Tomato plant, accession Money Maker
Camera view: bottom (45 deg); turntable rotation: 240 degrees
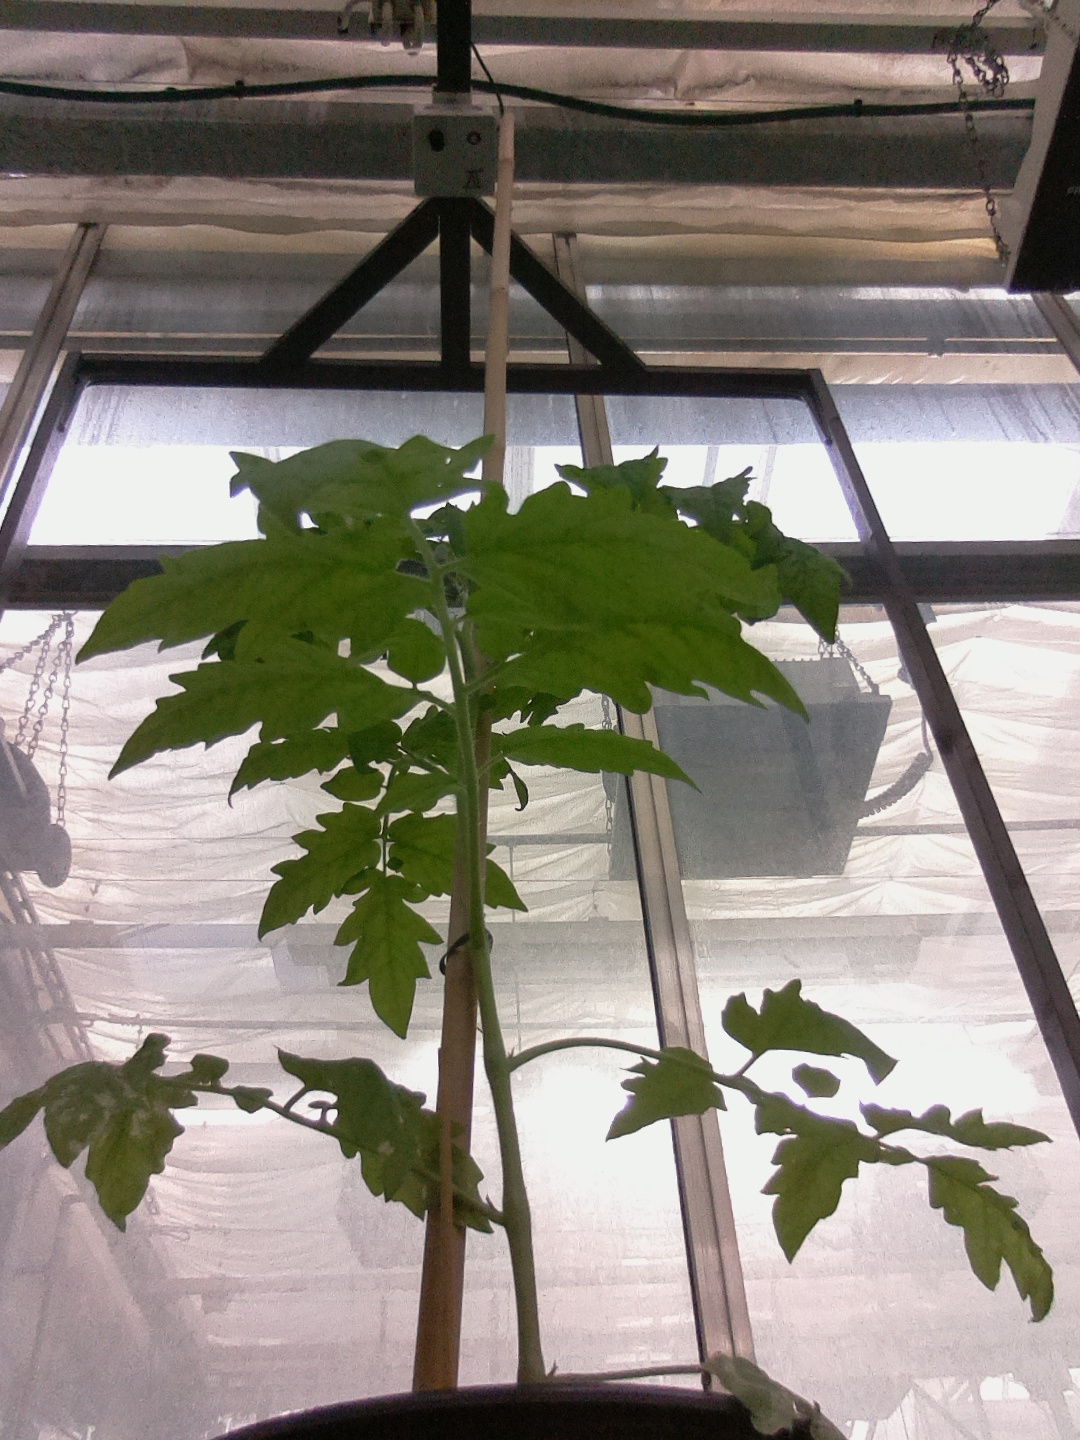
BBCH growth stage 14: 8 of true leaves visible